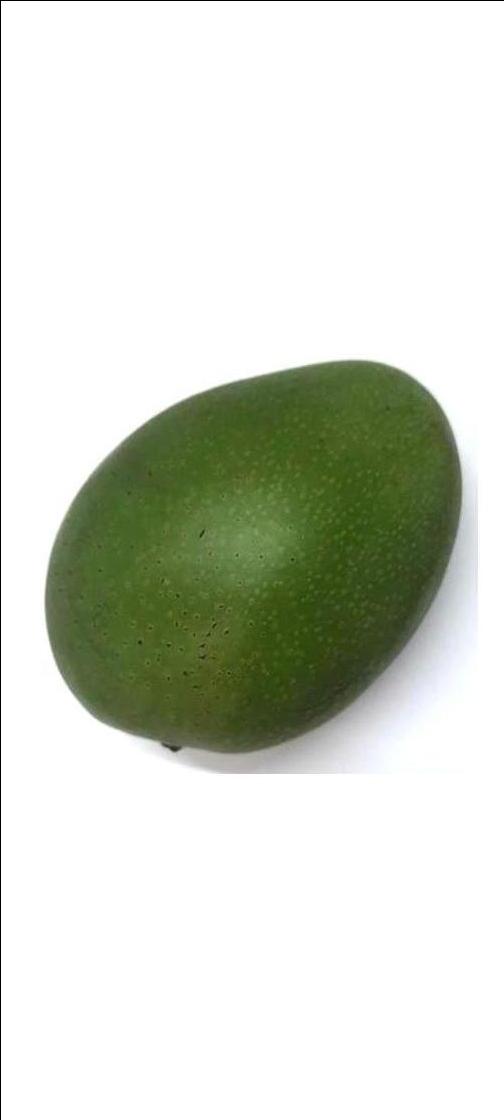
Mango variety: Ashshina Zhinuk